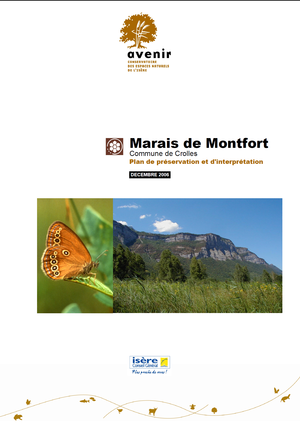
Plan de préservation et d'interprétation 2006
L’espace naturel sensible départemental du marais de Montfort se localise dans le département de l'Isère à 25 km au nord-est de Grenoble. Situé sur la commune de Crolles sous le hameau de Montfort, non loin du funiculaire. Ce marais est l’une des dernières reliques d’un vaste espace naturel alluvial de la vallée du Grésivaudan, qui se composait jadis d'un grand nombre de zones humides. Elles ont régressé de manière importante depuis plusieurs décennies, soumises au développement de l’agriculture et de l’urbanisation.